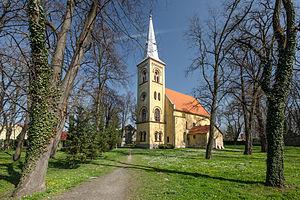
Wądroże Wielkie est une localité polonaise et siège de la gmina de Wądroże Wielkie, située dans le powiat de Jawor en voïvodie de Basse-Silésie.